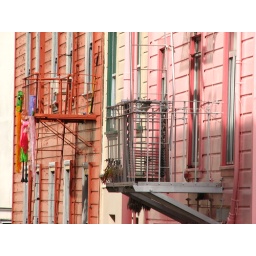
pink apartment building's down a side street in the north beach neighborhood - san francisco, california